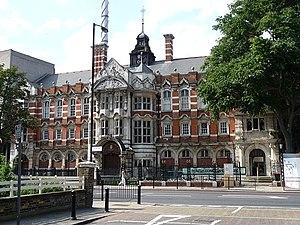
South London Gallery est un musée londonien d'art contemporain situé dans le quartier de Camberwell. La galerie est particulièrement active dans la promotion des Young British Artists.